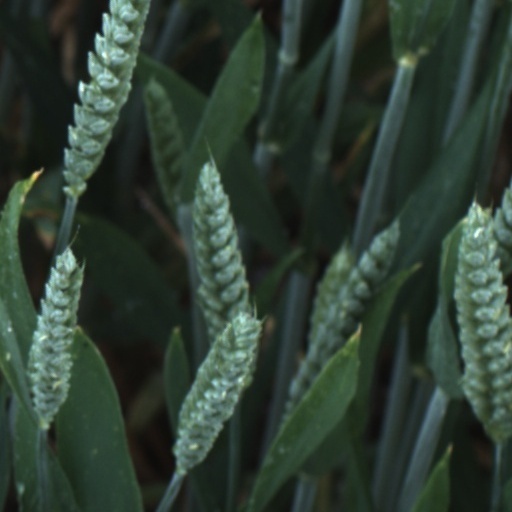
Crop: wheat